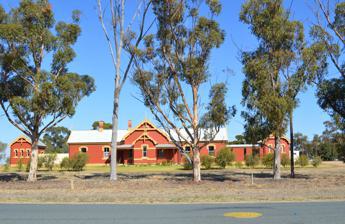
Building: Jerilderie railway station
Country: Australia
Year built: 1885
Historic site in New South Wales, Australia Jerilderie railway station Jerilderie railway station, in 2013 Location Closed Tocumwal line , Nowranie Street, Jerilderie , Murrumbidgee Council , New South Wales , Australia Coordinates 35°21′37″S 145°43′35″E / 35.3603°S 145.7265°E / -35.3603; 145.7265 Built 1884–1885 Architect John Whitton Owner Murrumbidgee Council ; Transport Asset Holding Entity New South Wales Heritage Register Official name Jerilderie Railway Station Group Type state heritage (complex / group) Designated 17 April 2003 Reference no. 1658 Type Railway Platform / Station Category Transport – Rail Builders Charles Hardy Location of Jerilderie railway station in New South Wales Show map of New South Wales Jerilderie railway station (Australia) Show map of Australia The Jerilderie railway station is a heritage-listed former railway station located on the now closed Tocumwal line at Nowranie Street, Jerilderie , in the Murrumbidgee Council local government area of New South Wales , Australia. The former station was designed by John Whitton and built from 1884 to 1885 by Charles Hardy. It is also known as Jerilderie Railway Station Group . The property was added to the New South Wales State Heritage Register on 17 April 2003. History The Jerilderie Railway Station precinct and buildings was designed by John Whitton, Engineer in Chief of the NSW railways from 1856-1888. Whitton designed much of extant NSW railways infrastructure including station buildings. His particular design ethos has created a genre of railway station and station master's house designs that are recognisable and distinctive throughout NSW. The Station and Station Master's Residence buildings are significant in a small relatively isolated rural town and it illustrates the importance the railways anticipated having in their development of Jerilderie area and in wresting trade away from Victoria . The diminishment of railway activity brought about by improved roads and road transport is manifested by the decay and removal of infrastructure along the railway corridors and in the precinct of Jerilderie Station arrangement. Located 688.4 kilometres (427.8 mi) from Central Sydney , the Jerilderie Station Complex opened on 16 September 1884 and was used continuously as a major transport centre for Jerilderie until 6 February 1987. The station building is now used as a residence. Charles Hardy & Co Jerilderie Railway precinct buildings are important as part of the body of works Charles Hardy a pre-eminent builder of Wagga Wagga , trained in London, arrived in Melbourne in 1854, aged 21, and Wagga Wagga in 1862, with Thomas Hodson with whom he formed a partnership until 1877 when Hodson went to live in Sydney . Hardy continued as Charles Hardy & Co a firm that by the 1970s employed 250 people. Charles Hardy and his workers constructed the buildings at Jerilderie in 1884. Hardy established himself as the pre-eminent builder in Wagga Wagga. Hardy had learnt his trade as an apprentice in London. The Thomas Hodson partnership early commissions included the Methodist Church (opened April 1865, now demolished), the Australian Joint Stock Bank (built pre 1870, now demolished) and David Copland 's Hall of Commerce in 1872. After 1875 Hardy was responsible for most of the major buildings in Wagga Wagga, including home, churches, school buildings, railway stations, flour mills and the Council Chambers. Hardy had control over most aspects of the building process, including the supply of all materials. The firm had their own brickyards, lime kilns and lumberyard. Limestone was obtained from Mundarlo and shipped down the Murrumbidgee River by paddle steamer. By the 1880s the business included a steam joinery at Newtown , steam sawmills at Devlin's Siding ( Ganmain ), brick and tile works in Docker Street and stone quarries at Buckenbong near Narrandera . Later Hardy bought the brickyards established by George Liscombe in Albury Road, at the south end of town (later Bourke Street) and by the 1920s they had also established a sawmill at Tumbarumba . The company was floated in 1922, as the Riverina Distributors. Charles Hardy died in 1908. He was succeeded by Charles Hardy Junior and W. H. Hardy. In 1924 a hardware store was established in Baylis Street, later moving to Chaston Street. During the 1970s the firm employed 250 people. According to a contemporary account: [Charles Hardy] "...insisted on a high standard of work. He brought most of his tradesmen from England and personally supervised most of the building himself, travelling long distances in a sulky.  Operation extended to Albury, Corowa , Deniliquin and Euston ." In keeping with the changing trend in architectural ornamentation, which took place during the Federation period , Hardy favoured the use of fine joinery both internally and externally. Buildings known to have been constructed by Charles Hardy & Co. include: Dorset Cottage in Trail Street, the Hardy family home (now much altered); the Wagga Wagga Public School, Gurwood Street 1872; the Bank of NSW, 1874; Bomen railway station , built by Charles Hardy, Matthew Callaghan, and Stapleton Minchin from October 1877; Borambola , commissioned by John Donnelly in 1878; Wagga Wagga railway station , built by Charles Hardy, Ebenezer Shaw, and Stapleton Minchin from October 1879; 1884 Union (later ANZ) Bank (designed by Williiam Wilkinson Wardell and later modified); Wagga Wagga Council Chambers, late 1880s; 81-83 Johnston Street, built c. 1890 by Charles Hardy, possibly for the Hardy family (the Hardys built other similar building in the Gurwood/Trail/Johnston Streets area, none of which are extant); Toonga , Tarcutta , built 1895 for Alfred Mate, a son of T. H. Mate of Tarcutta; 55 Trail Street, Athalie , built for one time Wagga Mayor John McGrath , c. early 1890s ; Uranquinty School, built in 1899; Wagga Wagga Court House , designed by Walter Liberty Vernon and built in 1900; 40 Trail Street, built for Mr Jim Hawkins early 1900s; 100 Peter Street; 77 Johnston Street, designed by William Monks as his own residence (presumably built by Hardy); 16 The Esplanade, and all buildings and structures at Hay railway station precinct. Gerogery station building contract drawing has Charles Hardy's signature there on. He is also thought to have constructed all railway structures from Junee to Narrandera. Description The centrepiece of the arrangement of railway facilities at Jerilderie is the passenger station and platform. Jerilderie railway platform was 120-metre (400 ft) long (including ramps at each end), constructed on the up side of the branch line. On the platform, an imposing single storey station building, 46.79 metres (153 ft 6 in) long was built in Empire style of English bond brickwork with 37 degree pitch, gabled roofs clad with corrugated iron roofing. The Jerilderie station building incorporated, from the Sydney-end, a lamp room, an equipment shed (with large underground water tank), a parcels office, the Station Master's Office, a general waiting room, a ticket office, a ladies waiting room and WC , and a gents urinals and WC. A number of other structures were built at Jerilderie in the mid 1884 period, apart from the railway platform and station building. The major items included the goods warehouse (commonly referred to as the goods shed), cattle races, Station Master's residence, engine shed, coal stage, 15.70-metre (51 ft 6 in) turntable pit and elevated water tank. Over the next 60 years, additional structures and yard modification were completed. A signal diagram was issued by the Office of the Signal & Telegraph Engineer on 18 March 1941 and illustrated the layout of the railway facilities at Jerilderie. This diagram probably represented the development of railway facilities at Jerilderie at its maximum extent. Description of railway facilities 1941 period Jerilderie was located on the single line branch between the junction station of Narrandera and the ultimate branch terminus station at Tocumwal. Station Master's Residence c. 1884 , it is a standard design three- chimney , English bond brick residence with concave roofed verandah sheltering central door and two single double hung sash windows , four front rooms, have a pyramid hipped 17.5 degree pitched roof, kitchen has an extension of main hipped roof with bathroom and laundry built as skillion roofs extending to the east form underside of eaves of main roof. An additional skillion part fibro sheeted walled porch and room further extend under lower skillion roofs. External door and windows with rendered architraves are extant. A rail line post with concrete plank sides coal bunker is located between mainline and house is extant as evidence of heating fuel store provided for station master in station building and residence. Condition As at 23 December 2002, the Jerilderie railway station building original forms and fabric are readily discernable and, more recently, State Rail Estate carried out underpinning of footings, maintenance, repainting and landscaping. Although station building has suffered form long-term stresses from foundation movements it is in good condition. Platform is also extant including levers for signals at east end of platform. The original form and fabric of exterior of original building and design are extant and readily discernable. Internally windows and trim thereto survive, as does cast iron stove in kitchen. The building has the evidence of long term foundation soil movements exacerbated by poor site drainage and trees causing extreme distress and cracking. Walls internally have been over sheeted over a long term with strapped fibro sheets and more recently with plaster board that has also torn. Original doors architraves skirtings and chimneypieces have been removed from place. Front concrete verandah floor has subsided and cracked. The Jerilderie Railway Station and former Station Master's Residence is considered to retain many aspects that make it significant. Modifications and dates Station Building Platform fences and gates removed - Unknown date Lavatory cesspits removed/filled - Unknown date East and west sheds removed - Unknown date Original front porch and Verandahs removed - Unknown date Station building converted to residence and CI clad infill built at location of west end shed - 1993 Reconstruction of front porch and verandah - 2001 Repairs maintenance repainting - 2001/2002 Landscaping to front of station building - 2002 Station Masters Residence Addition at rear of fibro walled skillion roof room and porch - unknown considerable intrusion - c. 1950 's Addition of strapped fibro sheet internal linings removal of original doors - pre 1984 installation of flush panel sliding doors - considerable loss. - c. 1960 's Removal of chimneypieces - considerable loss. - Unknown date Addition of internal plaster board wall linings to hallway - considerable intrusion - c. 1990 's Replacement of original ogee profile eaves gutters - considerable loss - Unknown Poor repairs to external wall cracking and saw cut control joints -considerable intrusion - 1990's Installation of kitchen cupboards - considerable intrusion. - 1990's Heritage listing As at 31 December 2002, the Jerilderie Railway Station Group and Station Master's Residence were important complimentary elements of an excellent example of a standard roadside station arrangement as designed by John Whitton and constructed by Charles Hardy builder of Wagga Wagga c. 1884 . The Station building and Station Master's Residence have retained much of their integrity in building forms and many architectural details. The Station Master's Residence retains roof form, three chimney flue tops concave form verandah roof, chamfered posts and bressummer, cast iron corner brackets, rendered architraves with segmental arch heads to doors and windows. Low roof pitch at 17.5 degrees is unusual for railway residences. The Station and Station Master's Residence buildings are significant in a small relatively isolated rural town and it illustrates the importance the railways anticipated having in their development of Jerilderie area and in wresting trade away from Victoria. The diminishment of railway activity brought about by improved roads and road transport is manifested by the decay and removal of infrastructure along the railway corridors and in the precinct of Jerilderie Station arrangement. The Station Master's Residence and Station building group are important architectural and aesthetic items for the township of Jerilderie particularly as masonry structures derivative from British railways when compared with timber and weatherboard pioneer stations at Finley , Urana , and Oaklands etc. The line and therefore de jure the station buildings was used during World War II for Defence purposes and was part of the transport network integral to the development of Tocumwal Airbase and the defence of Australia. The Jerilderie railway station was listed on the New South Wales State Heritage Register on 17 April 2003 having satisfied the following criteria. The place is important in demonstrating the course, or pattern, of cultural or natural history in New South Wales. The Jerilderie Railway Station Group illustrates a phase in development of the Southern Riverina railway network. It demonstrates as a response by the Government of NSW in the 1880s: To changing land use in the Riverina and the transport of agricultural produce particularly after the Land Selection Acts with smaller farmers involved in cultivation of crops as compared to the grazing industry associated with squatters. An attempt to entice trade away from Victorian ports in a pre- Federation era. The Jerilderie Railway Station Precinct played an important role in the movement of troops during the second World War and the development of the strategic air force base at Tocumwal and in the defence of the Brisbane Line . The place has a strong or special association with a person, or group of persons, of importance of cultural or natural history of New South Wales's history. The Jerilderie Railway Station Group and buildings was designed by John Whitton, Engineer in Chief of the NSW railways from 1856-1888. Whitton designed much of extant NSW railways infrastructure including station buildings. His particular design ethos has created a genre of railway station and station master's house designs that are recognisable and distinctive throughout NSW. The Jerilderie Railway Station Group are important as part of the body of works Charles Hardy a pre-eminent builder of Wagga Wagga, trained in London, arrive in Melbourne in 1854, aged 21, and moved to Wagga in 1862, with Thomas Hodson with whom he formed a partnership until 1872 when Hodson went to live in Sydney. Hardy continued as Charles Hardy & Co. a firm that by the 1970s employed 250 people. Charles Hardy died in 1908. The place is important in demonstrating aesthetic characteristics and/or a high degree of creative or technical achievement in New South Wales. John Whitton developed standardised designs for some of NSW's railway stations. Jerilderie Railway Station is a typical exemplar of this practice for standard roadside station buildings. Whitton's development of a standardised approach to Public building design was relatively innovative for colonial NSW in the 1880s. The genre of station house design of which Jerilderie Railway Station Master's House is representative is aesthetically distinctive in its use of architectural stylistic elements and planning principles. The cast iron lattice work on buildings are of particular aesthetic significance to the railway precinct. Charles Hardy "... insisted on a high standard of work.  He brought most of his tradesmen from England and personally supervised most of the building himself, travelling long distances in a sulky.  Operation extended to Albury, Corowa, Deniliquin and Euston." In keeping with the changing trend in architectural ornamentation, which took place during the Federation period, Hardy favoured the use of fine joinery both internally and externally. The place is important in demonstrating the principal characteristics of a class of cultural or natural places/environments in New South Wales. The Jerilderie Station buildings demonstrate the principal characteristics of a standard roadside railway station arrangement post 1875 and as designed by John Whitton. The Jerilderie Station buildings and original infrastructure has many of the principal characteristics of a British derived design for railway station buildings from the 19th century and colonial NSW. The Jerilderie Station buildings reflect through their planning, detailing and internal architectural elements the hieratic nature for the NSW railways in the 19th century. The Jerilderie Station buildings have retained much of their original form and have a high integrity. See also New South Wales portal Railways portal References